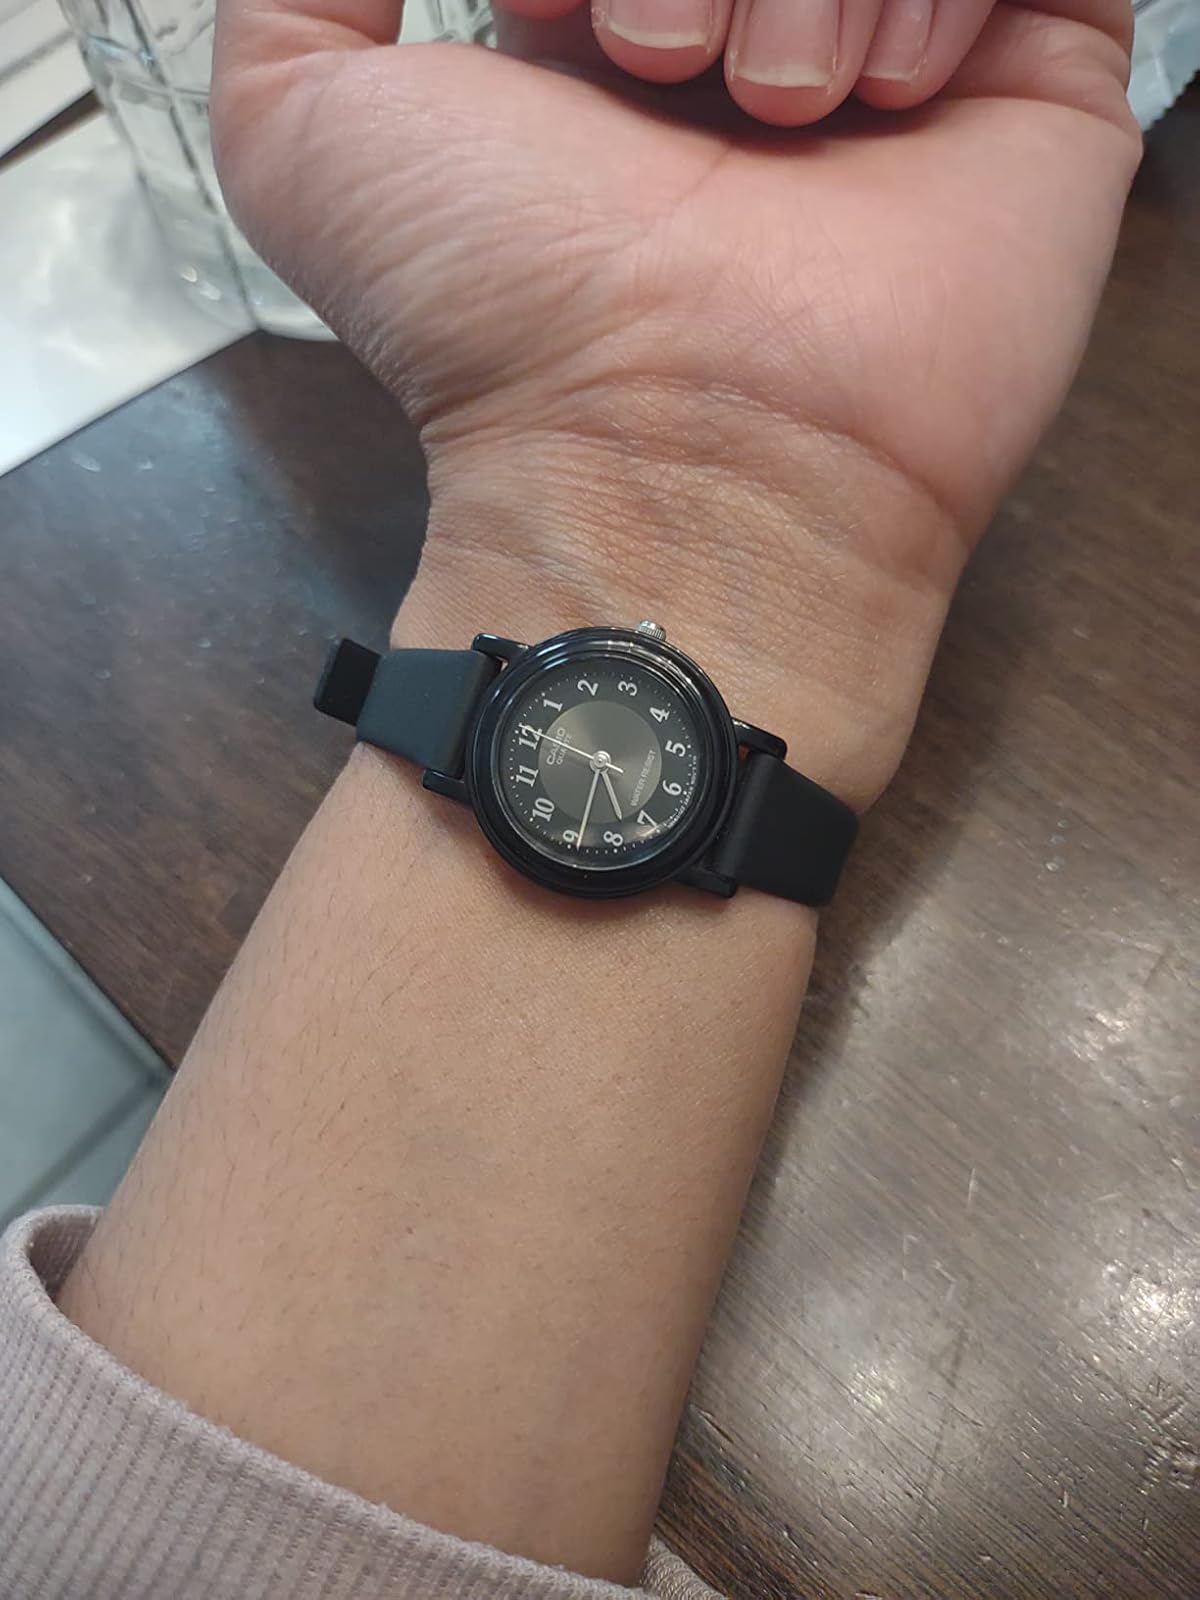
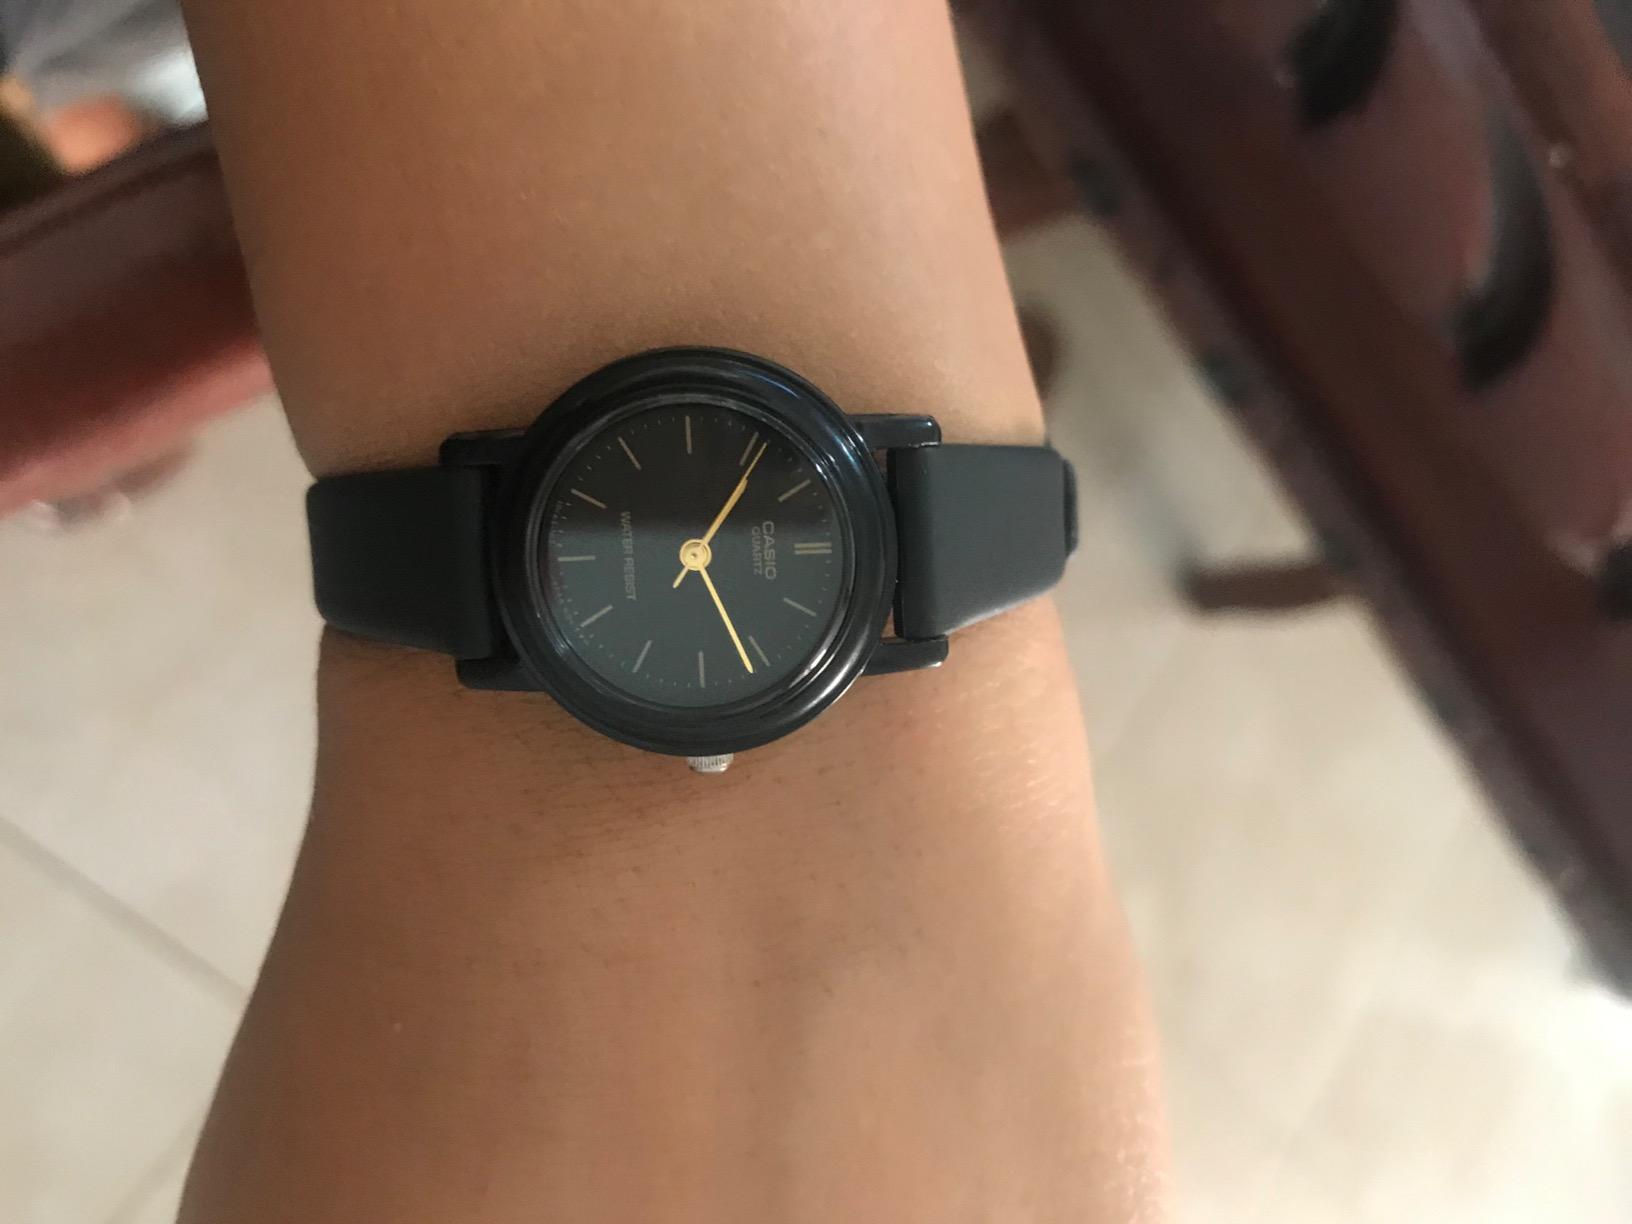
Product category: accessories_watch
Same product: no